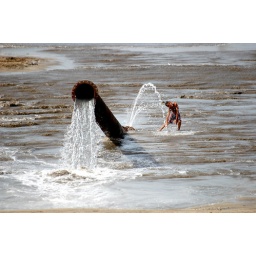
a litle boy enjoy the water in summer time